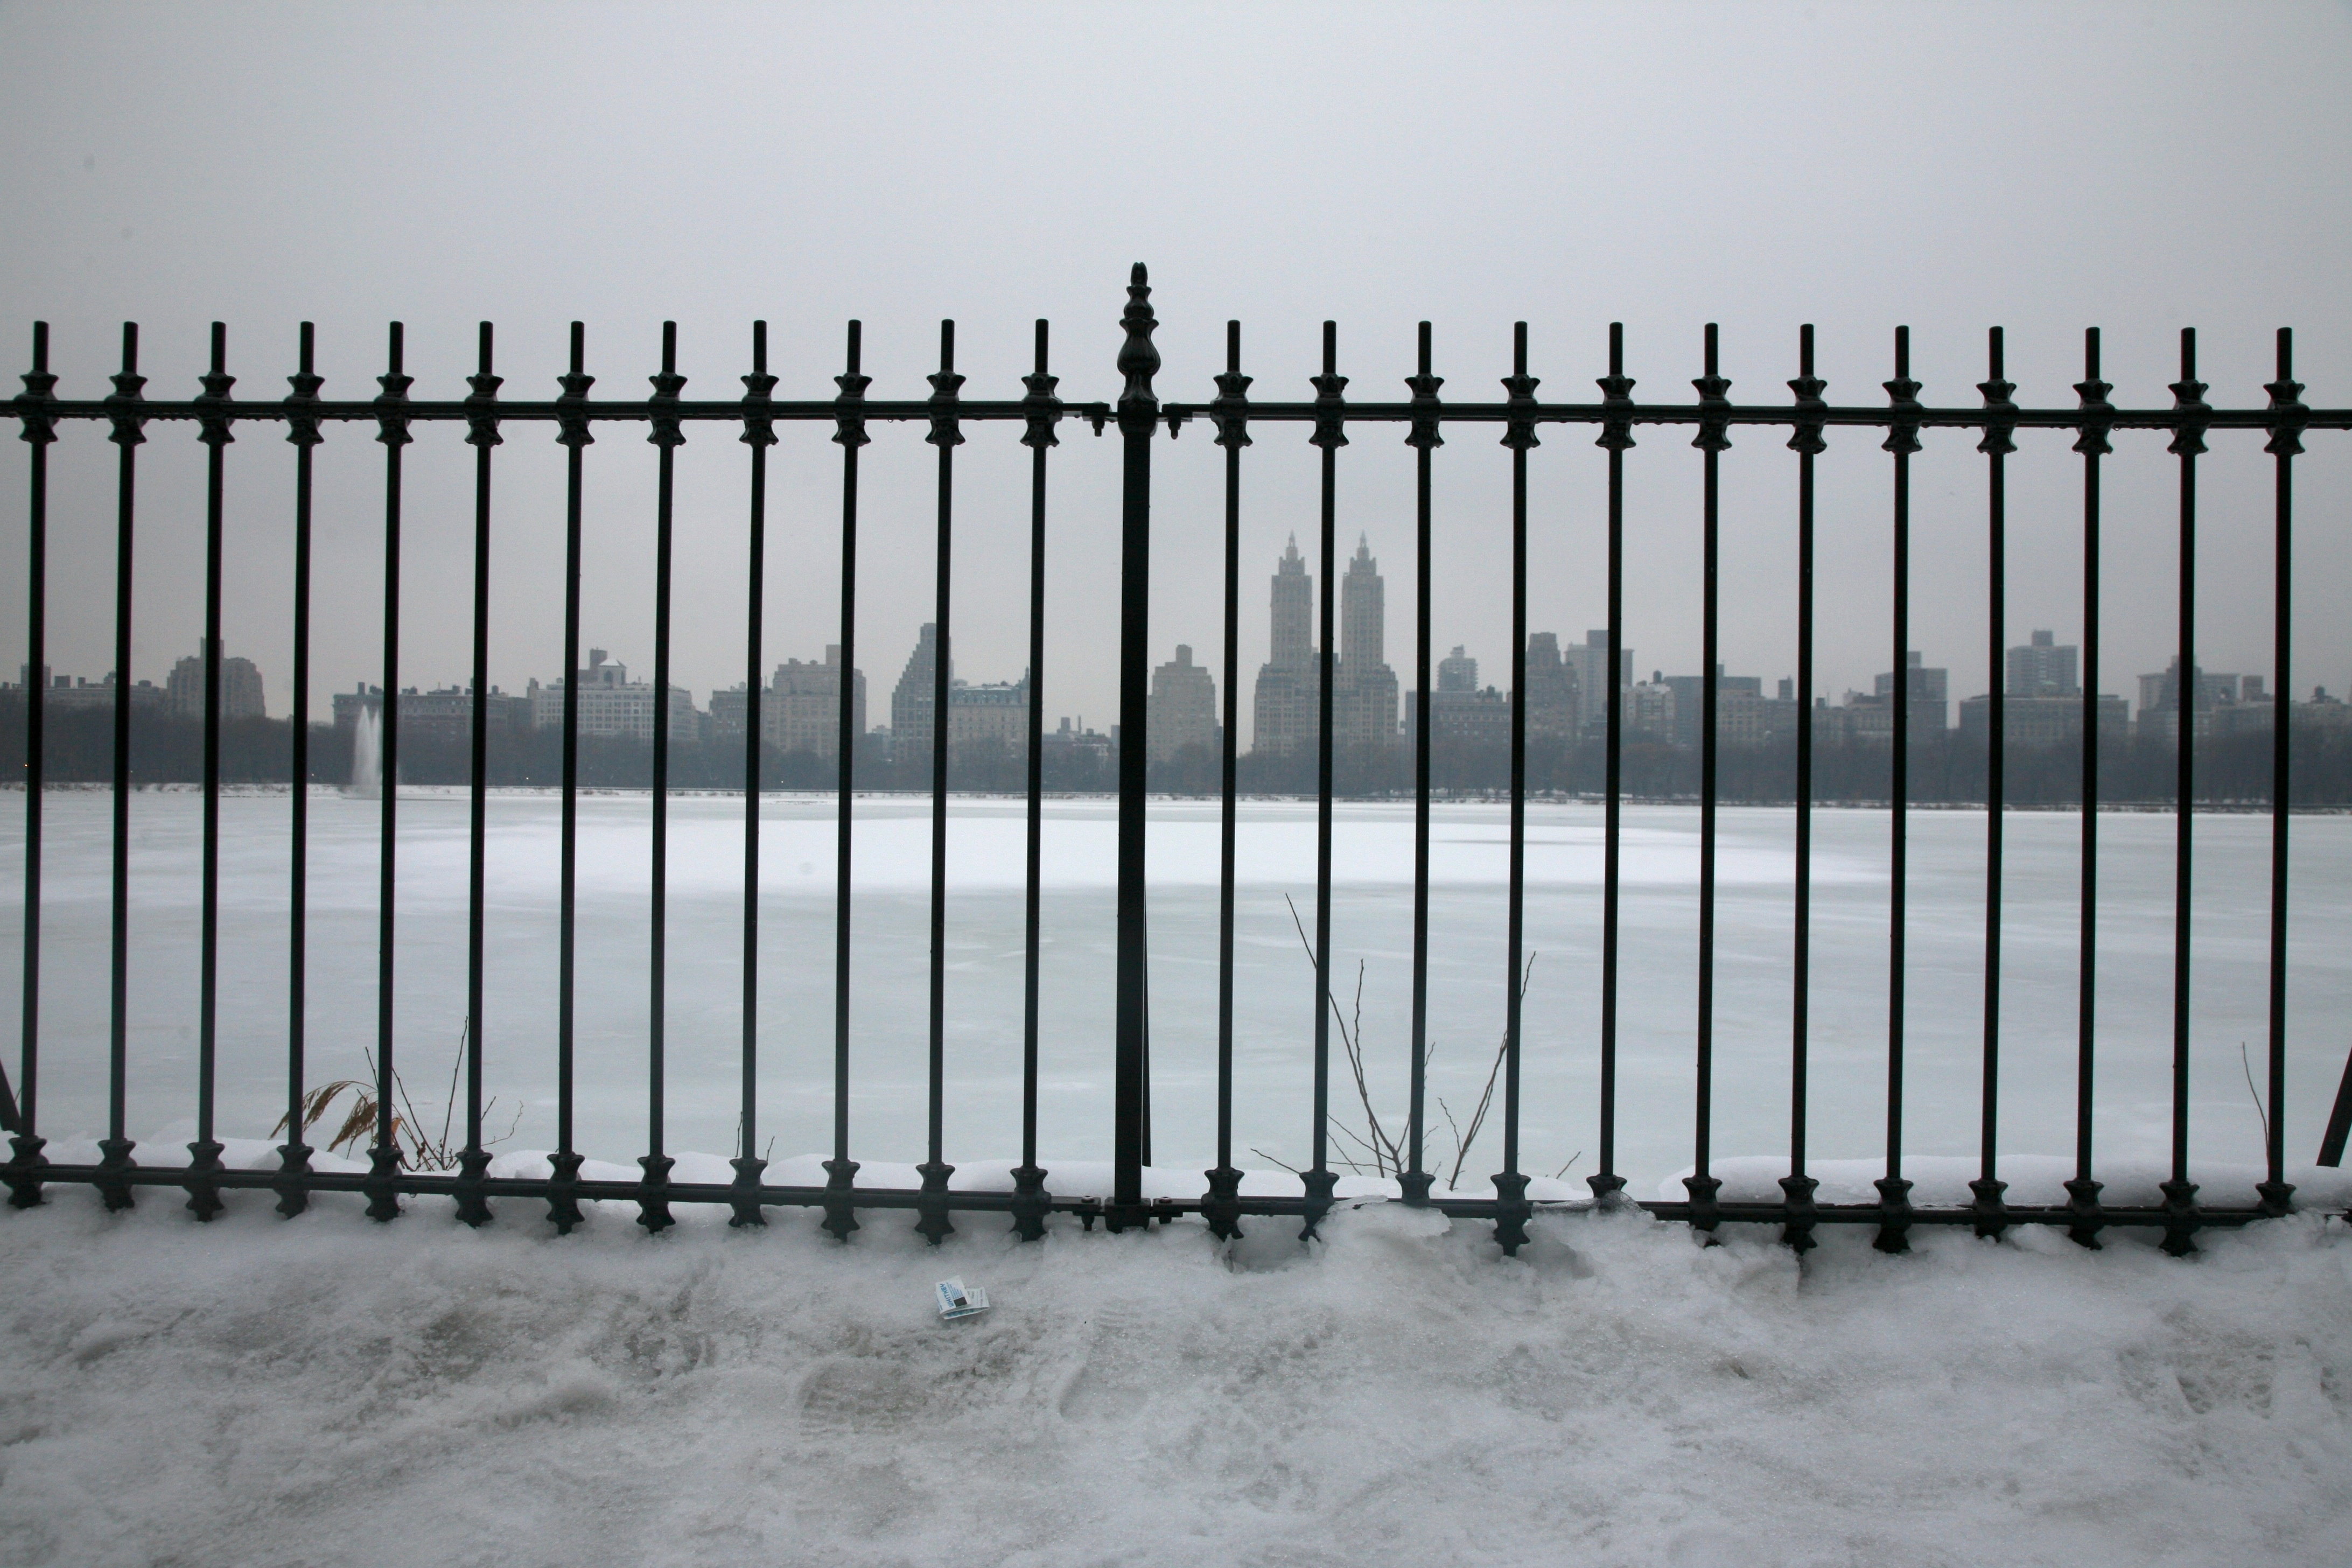
snow, winter, fence, manhattan, line, nyc, park, metal, reservoir, gate, picket fence, material, handrail, product, hiver, neige, newyork, newyorkcity, ny, centralpark, 5d, iron, canon5d, baluster, outdoor structure, home fencing